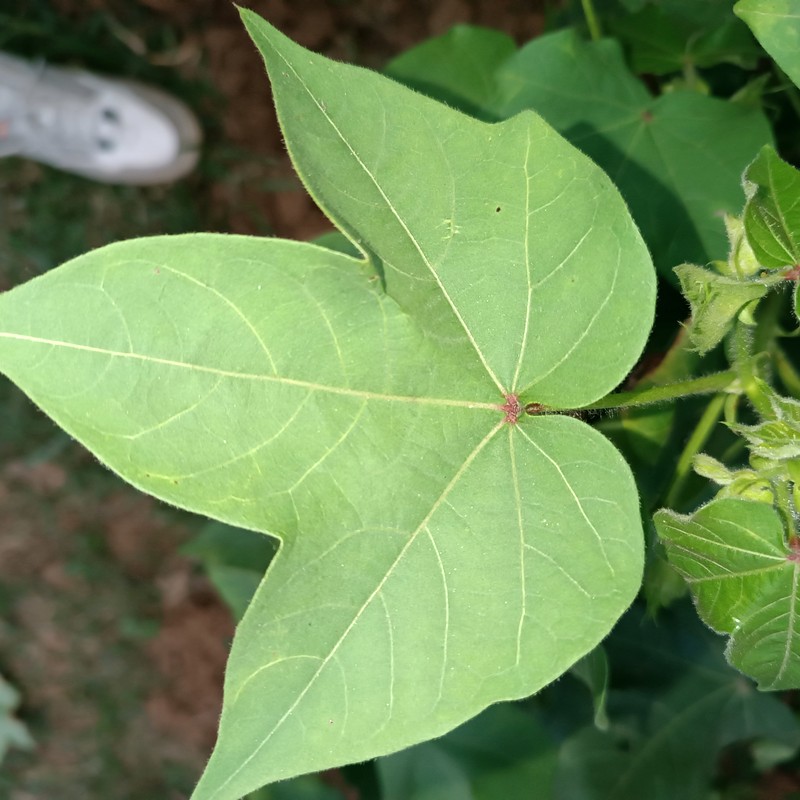
Label: Healthy Leaf